Slow-wave sleep

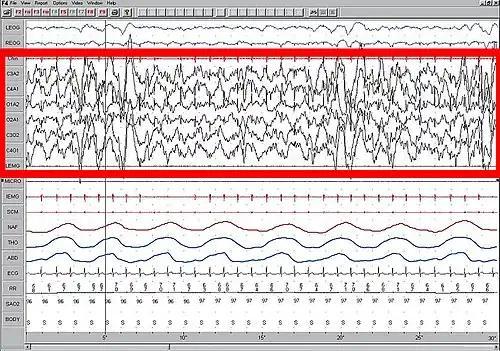
Polysomnogram demonstrating SWS, stage four.High amplitude EEG is highlighted in red.

Large 75-microvolt (0.5–2.0 Hz) delta waves predominate the electroencephalogram (EEG). Stage N3 is defined by the presence of 20% delta waves in any given 30-second epoch of the EEG during sleep, by the current 2007 AASM guidelines.